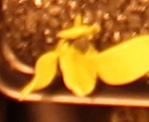
Label: Sugar beet